Ngāti Tūrangitukua

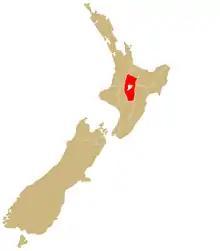

Ngāti Tūrangitukua is a Māori iwi (tribe) in Tūrangi, New Zealand. It is a hapū (sub-tribe) of the Ngāti Tūwharetoa iwi.